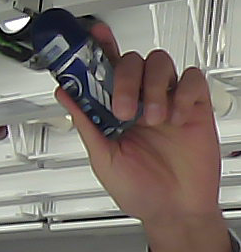
Product: nivea_rollon